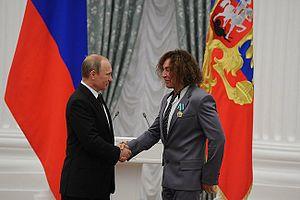
Valery Yakovlevitch Leontiev, né le 19 mars 1949 à Oust-Oussa, République des Komis, RSFSR, Union soviétique est un chanteur pop russe, dont la popularité atteint un sommet au début des années 1980.